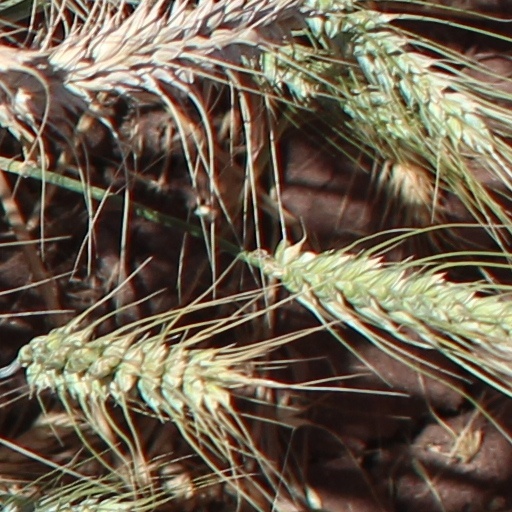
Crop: wheat